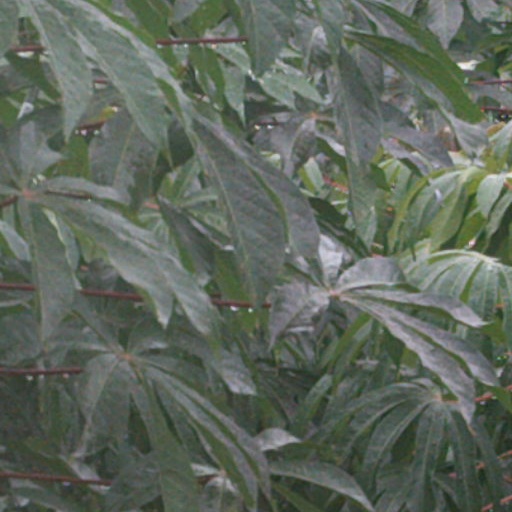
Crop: cassava